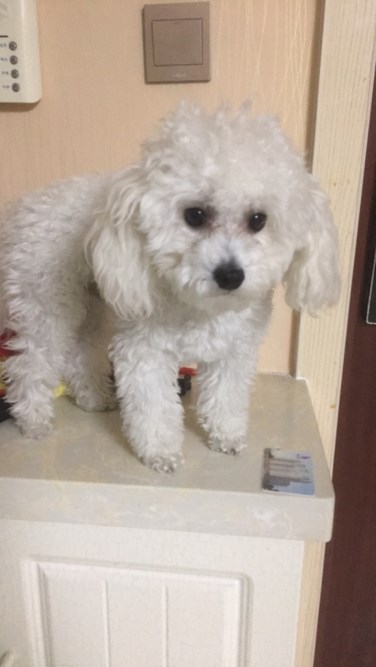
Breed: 3083-n000117-Bichon_Frise